Gamō District, Shiga

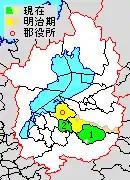
Map of Gamo District with Meiji period (1890) area in yellow, modern area in green.

Light blue autonomies are Gamō District's towns, deep blue autonomies are Gamō District's villages, and gray autonomies are others.